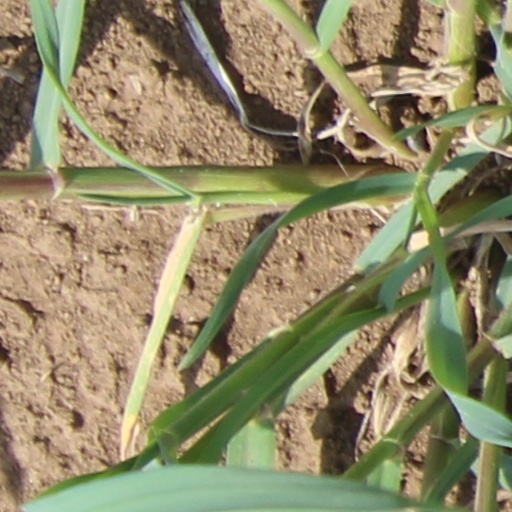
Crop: wheat